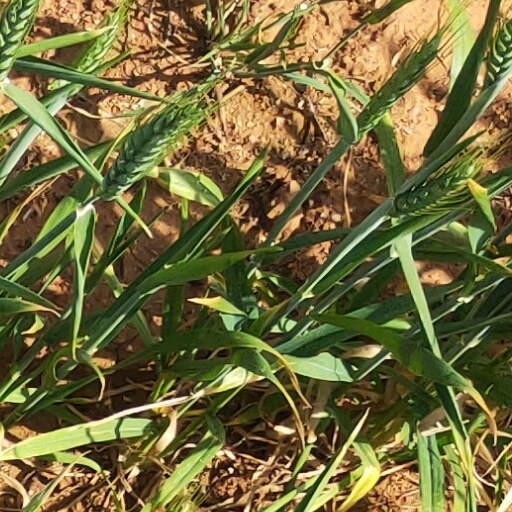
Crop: wheat